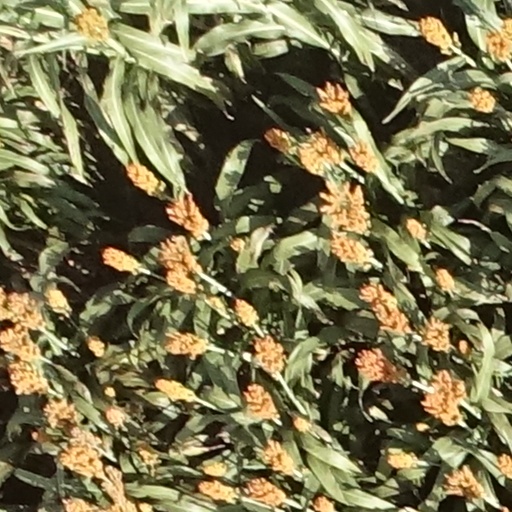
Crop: sorghum